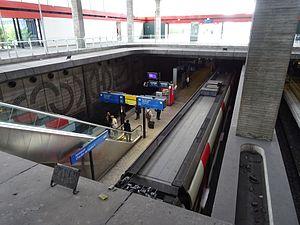
Quais gare Aéroport CDG 1
La gare de l'aéroport Charles-de-Gaulle 1 est une gare ferroviaire française de la ligne d'Aulnay-sous-Bois à Roissy 2-RER, située dans l'aéroport de Roissy-Charles-de-Gaulle, sur le territoire de la commune de Tremblay-en-France.